Lancôme

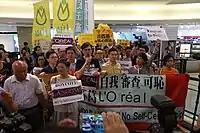
Protesters gathered Times Square mall on 8/6 afternoon

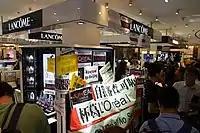
Lancome counters in Lane Crawford after the protest

On 5 June 2016, Lancôme canceled a promotional concert by Hong Kong pro-democracy singer Denise Ho that was scheduled to be held on 19 June in Sheung Wan. The cancellation was due to a boycott campaign launched by the Communist Party-controlled "Global Times", which denigrated the Cantopop star for supposedly advocating Hong Kong and Tibet independence. Lancôme posted on Facebook that Ho is not a spokesperson for the brand. The cancellation drew a heavy backlash in Hong Kong, resulting in some Lancôme shops in Hong Kong shutting down during the protests. Some Hong Kong merchants refused to accept the political pressure from the Chinese government. Listerine, another brand that Ho represents, retained the singer despite criticism from the "Global Times" for hiring Ho as its spokesperson.